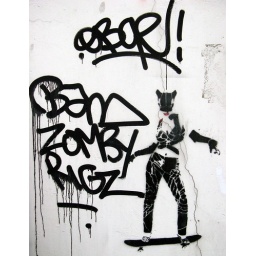
girl in an animal mask on a skateboard